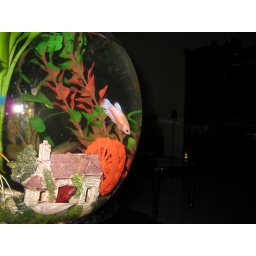
Fighter female zooms above the red male peeking out angrily from his den